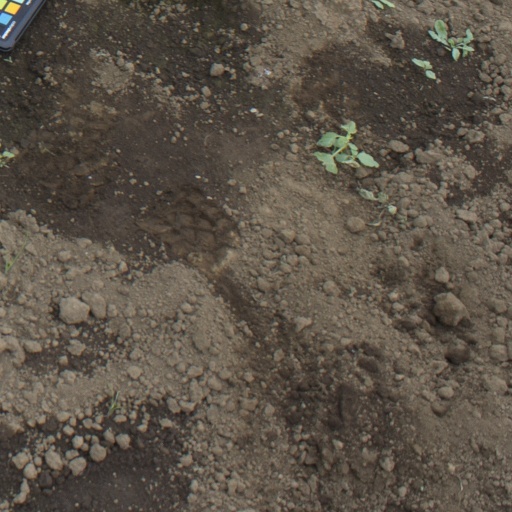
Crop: soybean